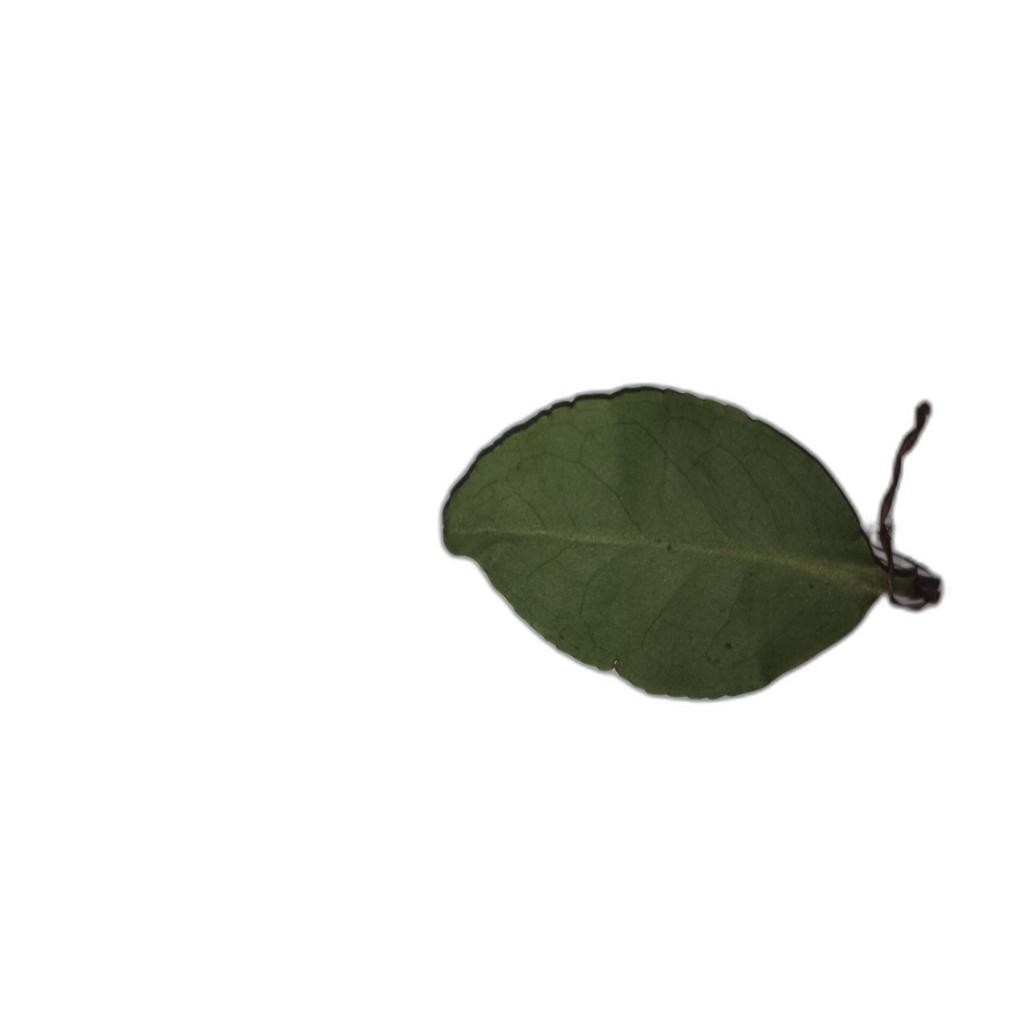
Label: Healthy